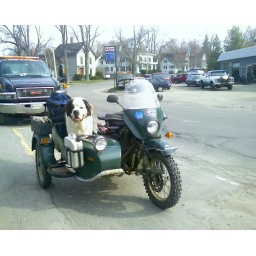
It is entirely not like me to gush about dogs and cuteness - but a dog in a sidecar=cute.